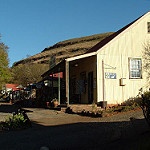
Label: buildings